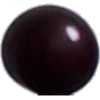
Label: Cherry Wax Black 1